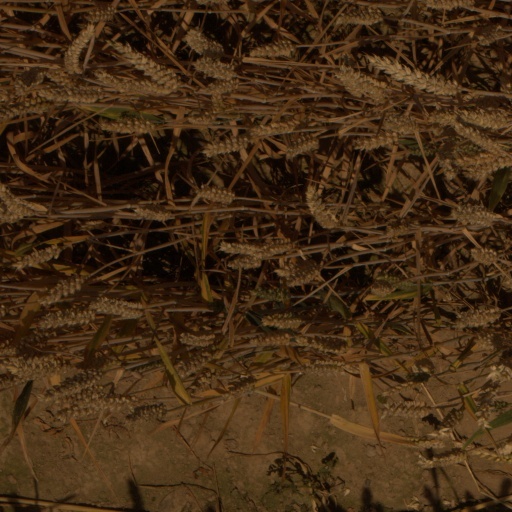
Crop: wheat